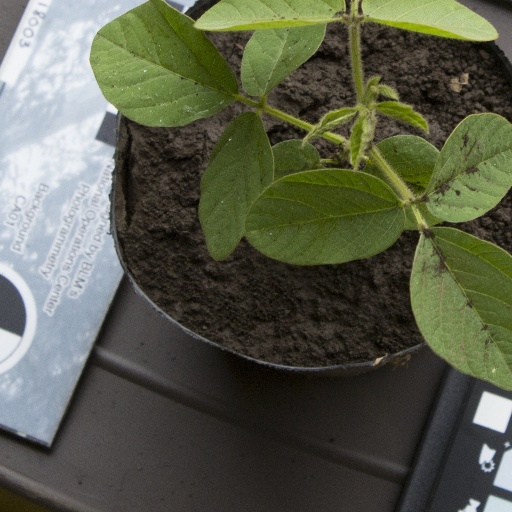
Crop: soybean